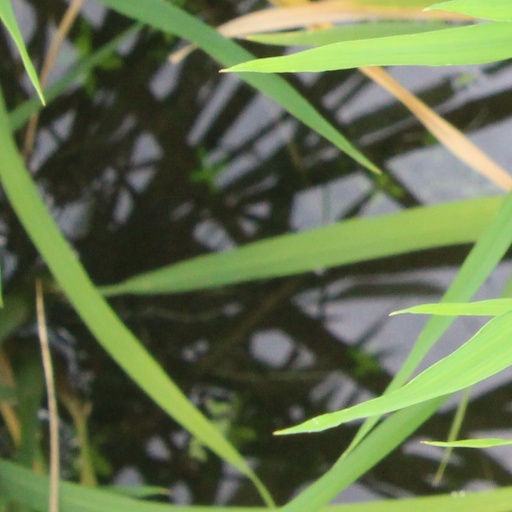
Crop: rice